Koho people

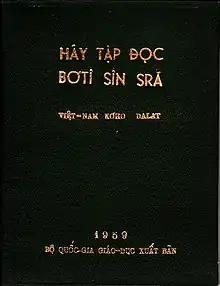
A Vietnamese- peide

Đưng K'nớ commune, Lạc Dương district, Lâm Đồng province has the following subdivisions (clans) (Ngọc 2010:14).